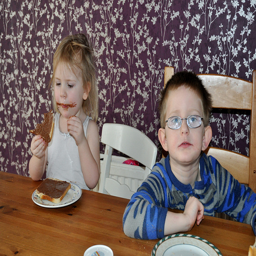
Small boy and girl sitting at the table while little girl eats some type of sandwich
A little girls sits at a table, next to a little boy, eating bread smothered in a brown spread.
Two children are sitting at a table while one eats toast.
One child is eating while the other is staring straight.
The kids are sitting at the table in the kitchen.